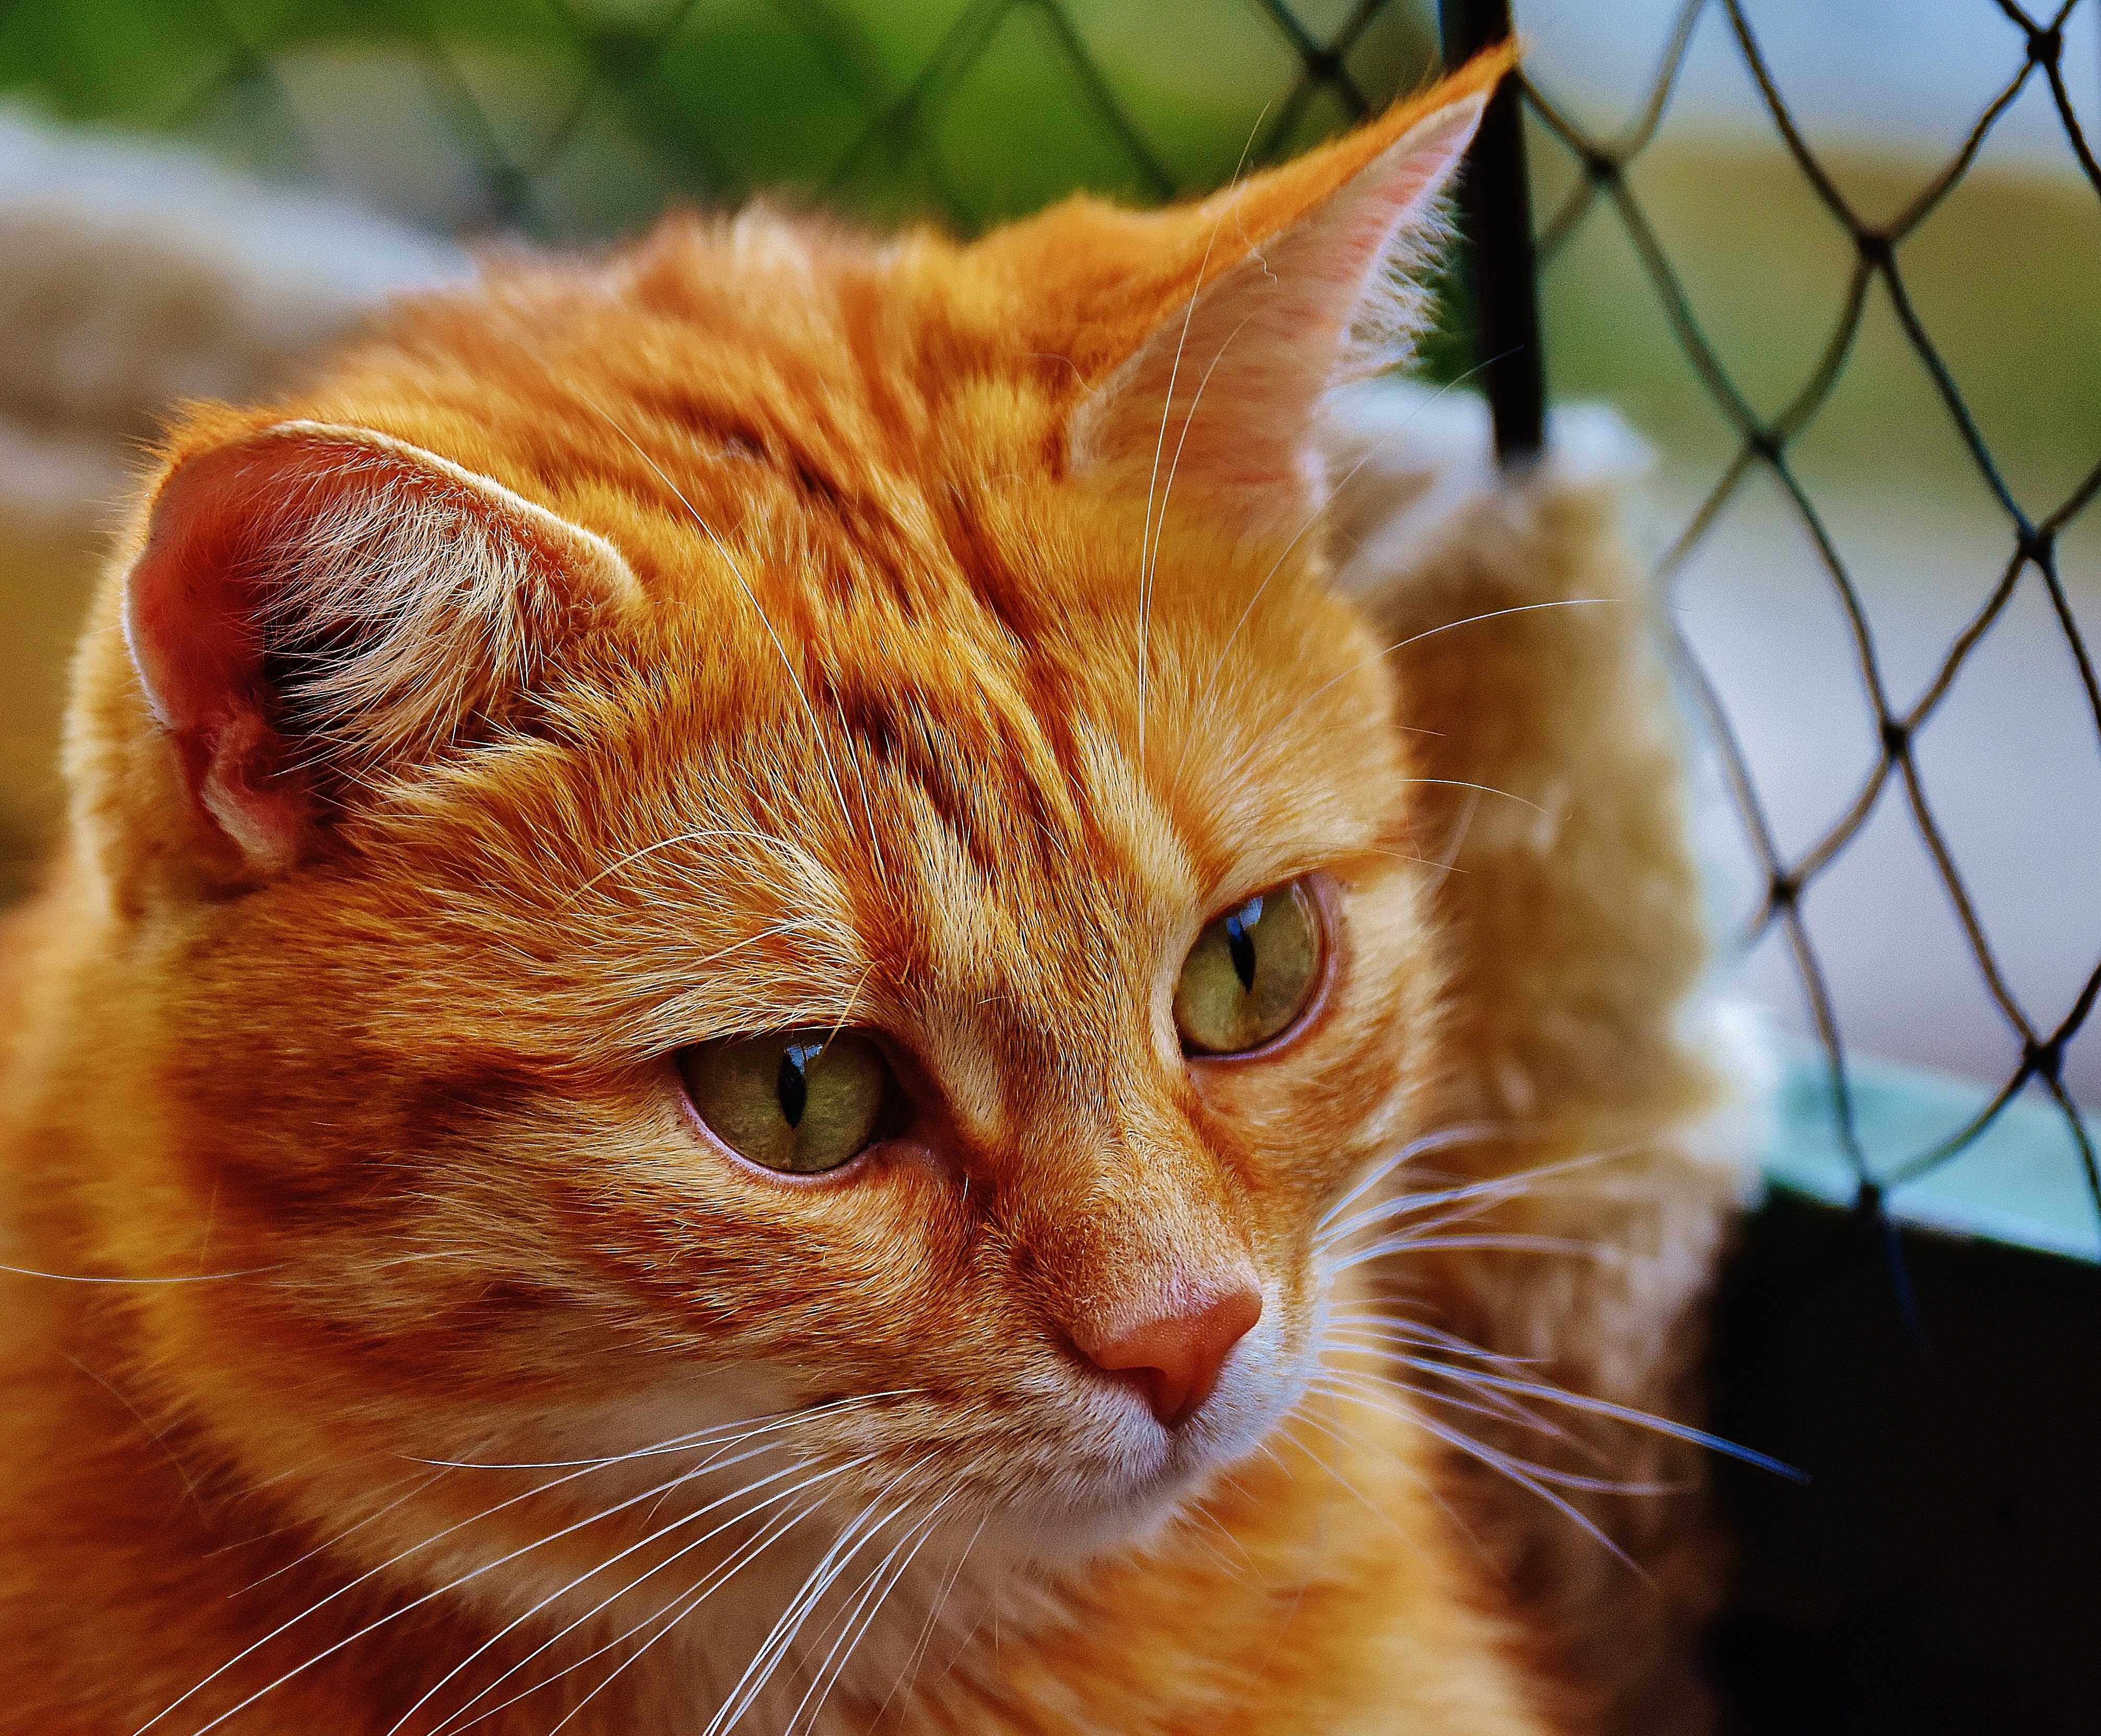
sweet, animal, cute, pet, fur, red, kitten, cat, mammal, fauna, playful, close up, nose, whiskers, snout, tiger, adidas, vertebrate, cuddly, animal world, domestic cat, mackerel, cat face, young cat, red mackerel tabby, red cat, cat's eyes, tabby cat, small to medium sized cats, cat like mammal, carnivoran, domestic short haired cat, rusty spotted cat